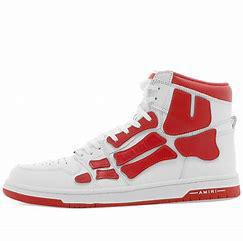
Brand: Amiri
Model: Skel Top